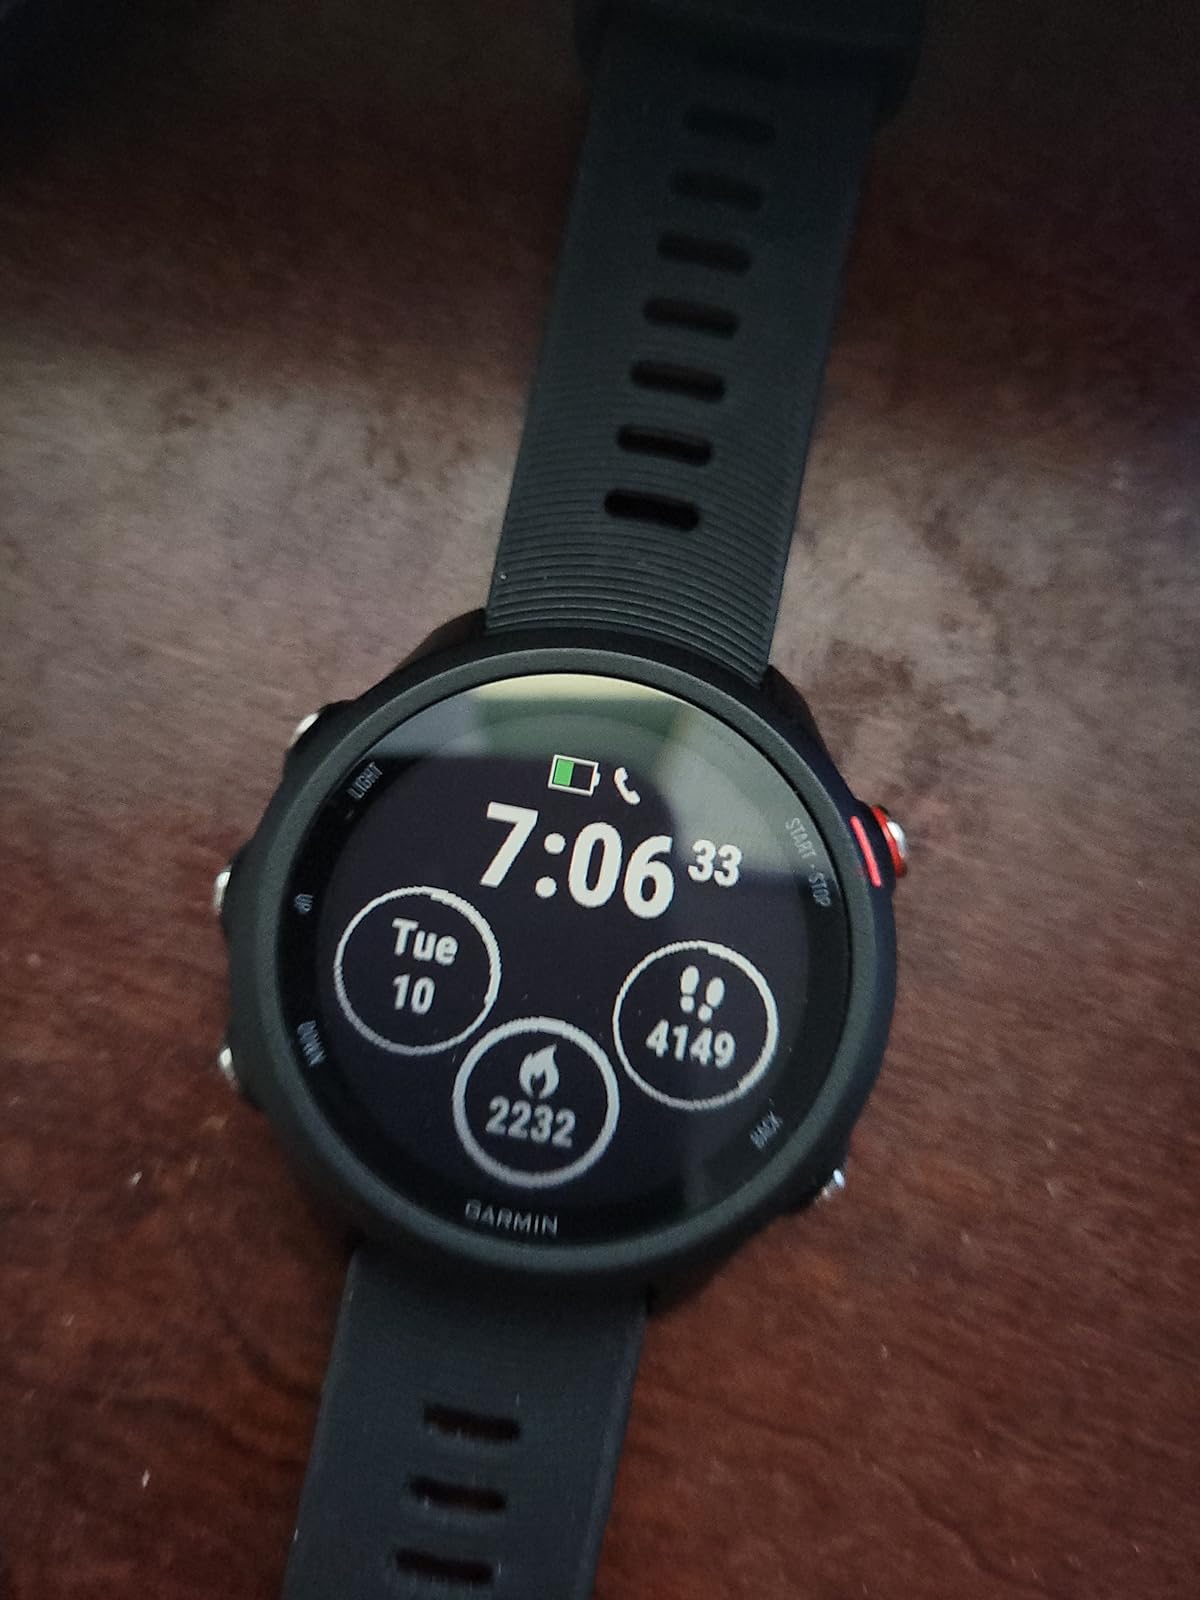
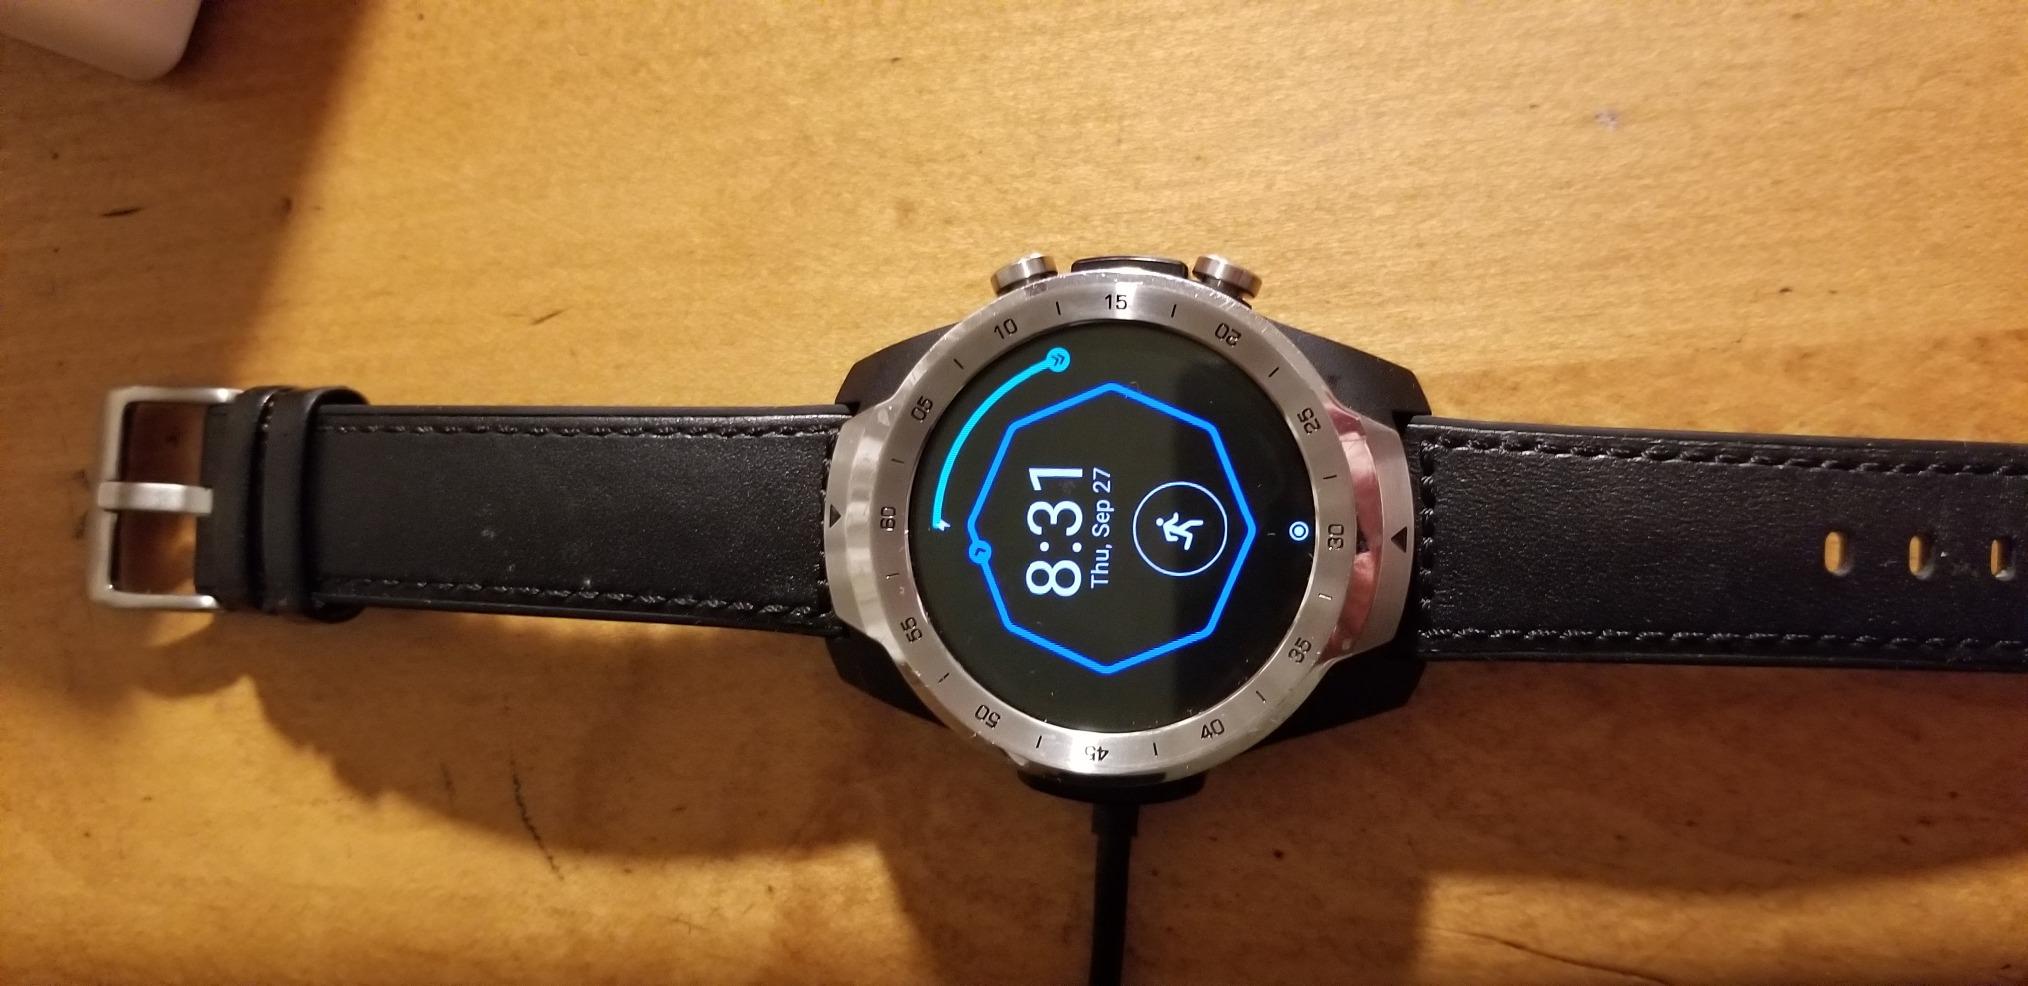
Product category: smartwatch
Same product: no